Daniele Lombardi

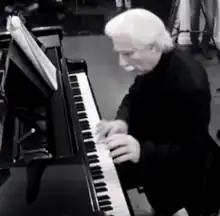
Lombardi in 2013

Daniele Lombardi (Florence, August 12, 1946 - Florence, March 11, 2018) was a composer, pianist and visual artist.